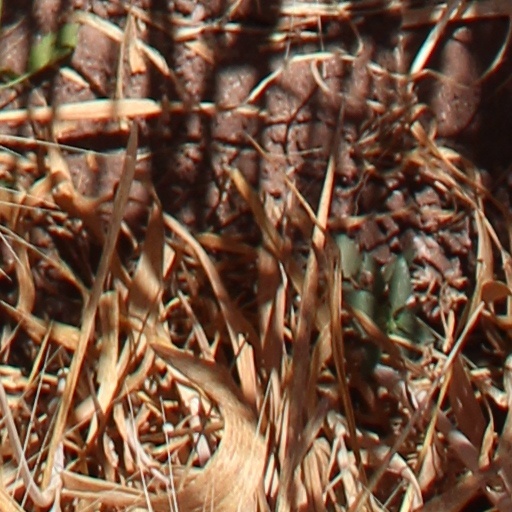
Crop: wheat